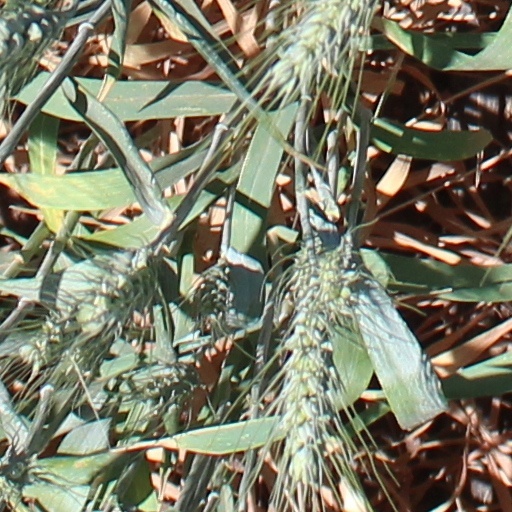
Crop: wheat